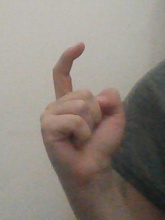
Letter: ra